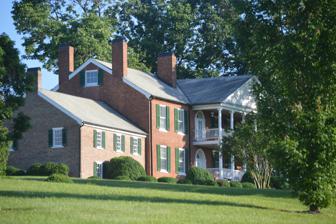
Building: Fancy Hill
Country: United States of America
Year built: 1821
Historic house in Virginia, United States United States historic place Fancy Hill U.S. National Register of Historic Places Virginia Landmarks Register Front of the house Show map of Virginia Show map of the United States Location U.S. Route 11 southwest of Lexington , Virginia Coordinates 37°41′23″N 79°29′12″W / 37.68972°N 79.48667°W / 37.68972; -79.48667 Area 21 acres (8.5 ha) Built c. 1821 ( 1821 ) , c. 1831, c. 1840, 1936 Architectural style Early Republic, Federal NRHP reference No. 97000957 VLR No. 081-0015 Significant dates Added to NRHP September 5, 1997 Designated VLR July 2, 1997 Fancy Hill is a historic home located near Glasgow , Rockbridge County, Virginia , United States . The house was built in two phases, the first about 1821 and the second about 1831. The result is a two-story, eight-bay, Federal -style brick dwelling.  Front and back two-story porches and two small rooms at the back of the house were added circa the 1840s.  A 1½-story brick wing was added in 1936, when the house was renovated and back porch enclosed.  The property also includes the contributing large gabled two-story barn, equipment garage, and small shed. It was listed on the National Register of Historic Places in 1997. The home previously hosted a small Santa Claus museum that was toured during the winter holiday season, and is now privately owned. References